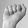
ASL letter: A